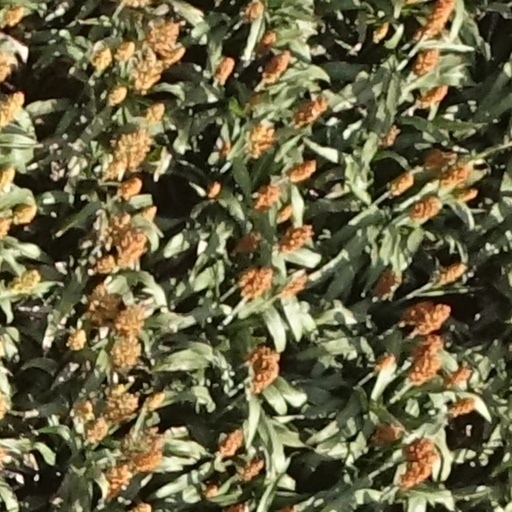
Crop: sorghum